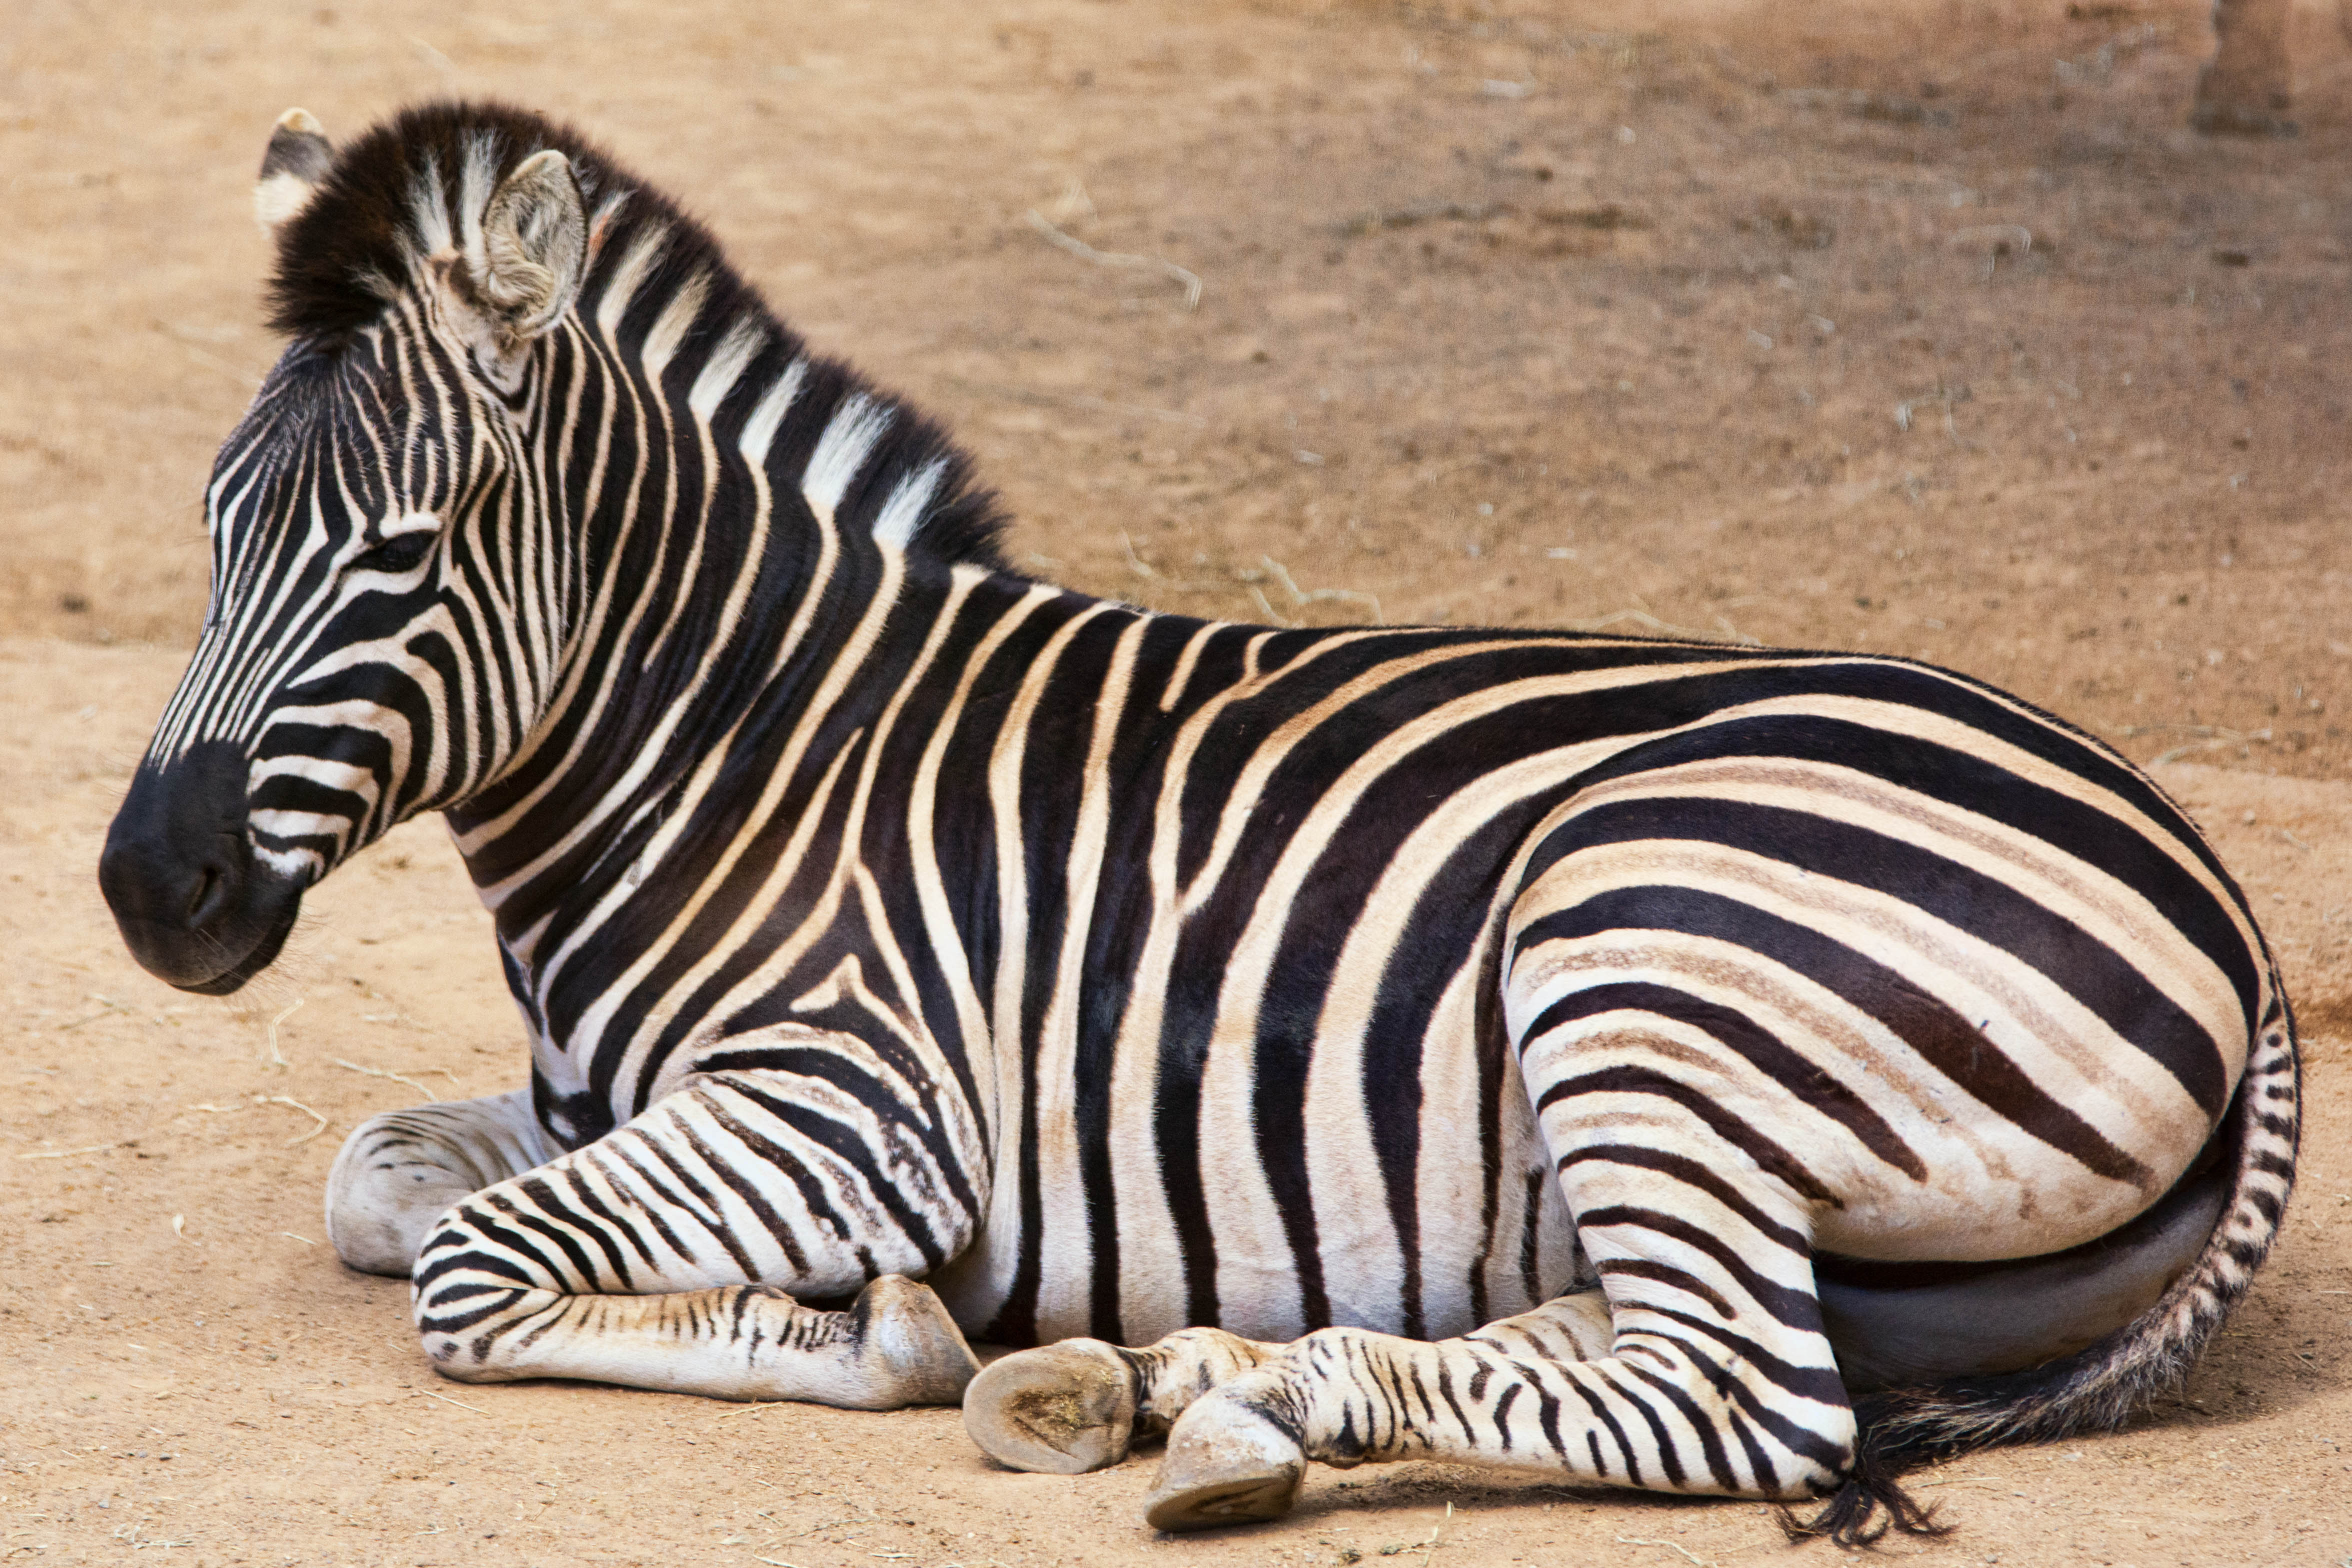
wildlife, zoo, mammal, fauna, zebra, vertebrate, horse like mammal, mustang horse